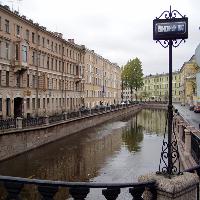
Weather: cloudy or overcast